History of the Catholic Church in France

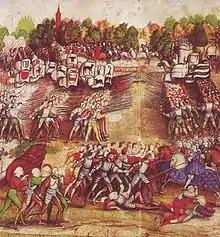
Detail from a painting attributed to the Maître de la Ratière of the battle of Marignano

"Under Philip IV, the Fair (1285–1314), the royal house of France became very powerful. By means of alliances he extended his prestige as far as the Orient. His brother Charles of Valois married Catherine de Courtney, an heiress of the Latin Empire of Constantinople. The Kings of England and Minorca were his vassals, the King of Scotland his ally, the Kings of Naples and Hungary connections by marriage. He aimed at a sort of supremacy over the body politic of Europe. Pierre Dubois, his jurisconsult, dreamed that the pope would hand over all his domains to Philip and receive in exchange an annual income, while Philip would thus have the spiritual head of Christendom under his influence. Philip IV laboured to increase the royal prerogative and thereby the national unity of France. By sending magistrates into feudal territories and by defining certain cases ("cas royaux") as reserved to the king's competency, he dealt a heavy blow to the feudalism of the Middle Ages. But on the other hand, under his rule many anti-Christian maxims began to creep into law and politics. Roman law was slowly re-introduced into social organization, and gradually the idea of a united Christendom disappeared from the national policy. Philip the Fair, pretending to rule by Divine right, gave it to be understood that he rendered an account of his kingship to no one under heaven. He denied the pope's right to represent, as the papacy had always done in the past, the claims of morality and justice where kings were concerned. Hence arose in 1294-1303 his struggle with Pope Boniface VIII, but in that struggle he was cunning enough to secure the support of the States-General, which represented public opinion in France. In later times, after centuries of monarchical government, this same public opinion rose against the abuse of power committed by its kings in the name of their pretended divine right, and thus made an implicit "amende" honorable to what the Church had taught concerning the origin, the limits, and the responsibility of all power, which had been forgotten or misinterpreted by the lawyers of Philip IV when they set up their independent State as the absolute source of power. The election of Pope Clement V (1305) under Philip's influence, the removal of the papacy to Avignon, the nomination of seven French popes in succession, weakened the influence of the papacy in Christendom, though it has recently come to light that the Avignon popes did not always allow the independence of the Holy See to waver or disappear in the game of politics. Philip IV and his successors may have had the illusion that they were taking the place of the German emperors in European affairs. The papacy was imprisoned on their territory; the German empire was passing through a crisis, was, in fact, decaying, and the kings of France might well imagine themselves temporal vicars of God, side by side with, or even in opposition to, the spiritual vicar who lived at Avignon."